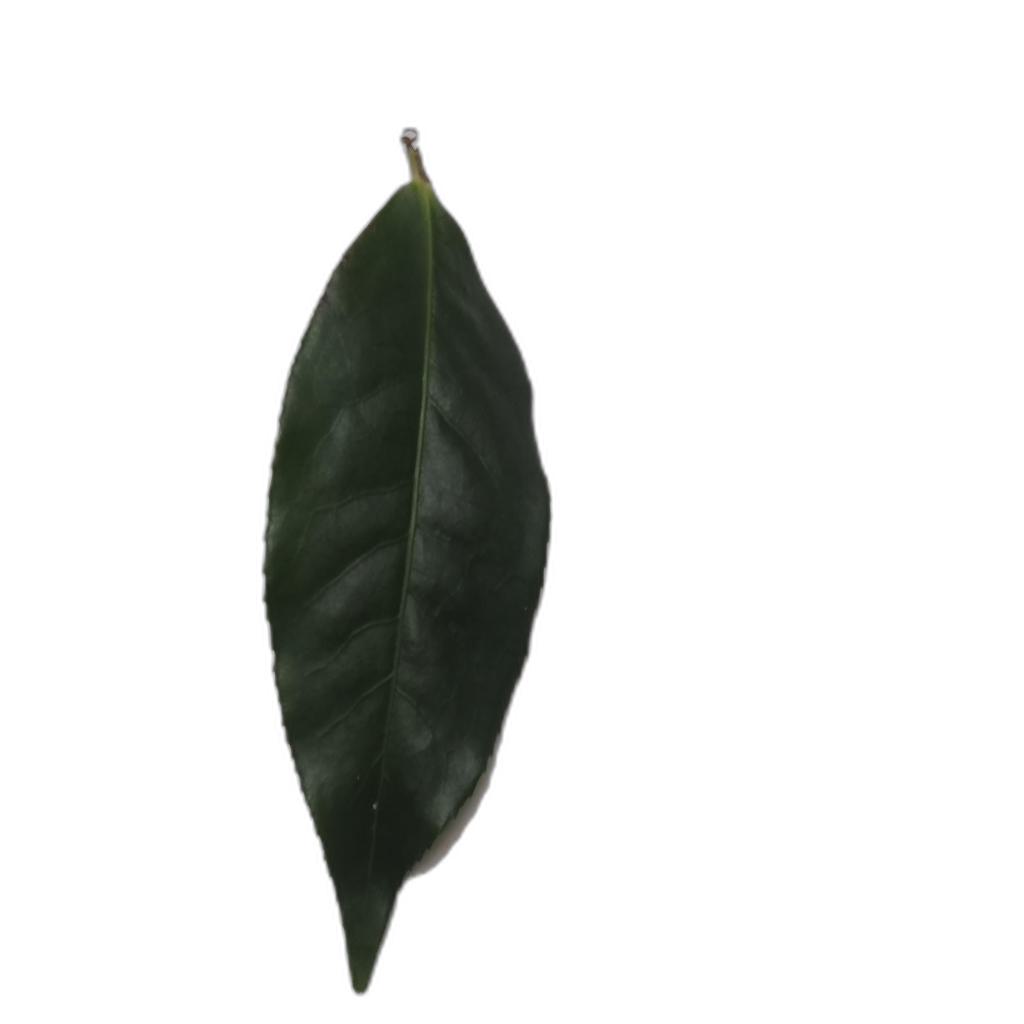
Label: Healthy